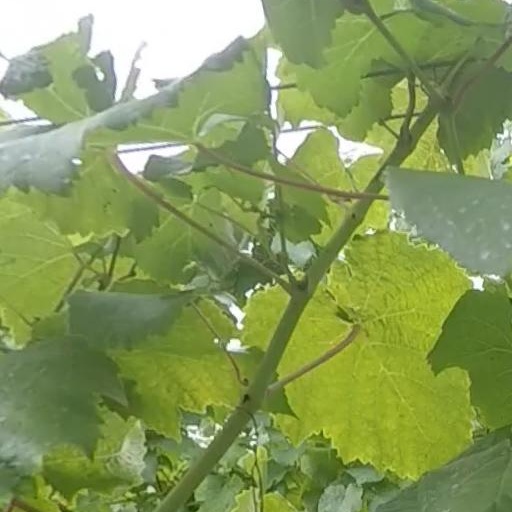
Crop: grape